Blazing Stewardesses

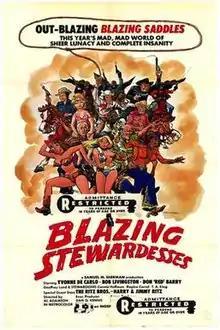
Theatrical poster for "Blazing Stewardesses" (1975)

Blazing Stewardesses is a 1975 American sex comedy film directed by Al Adamson. Its title is derived from the 1975 film "The Naughty Stewardesses" and the 1974 film "Blazing Saddles".